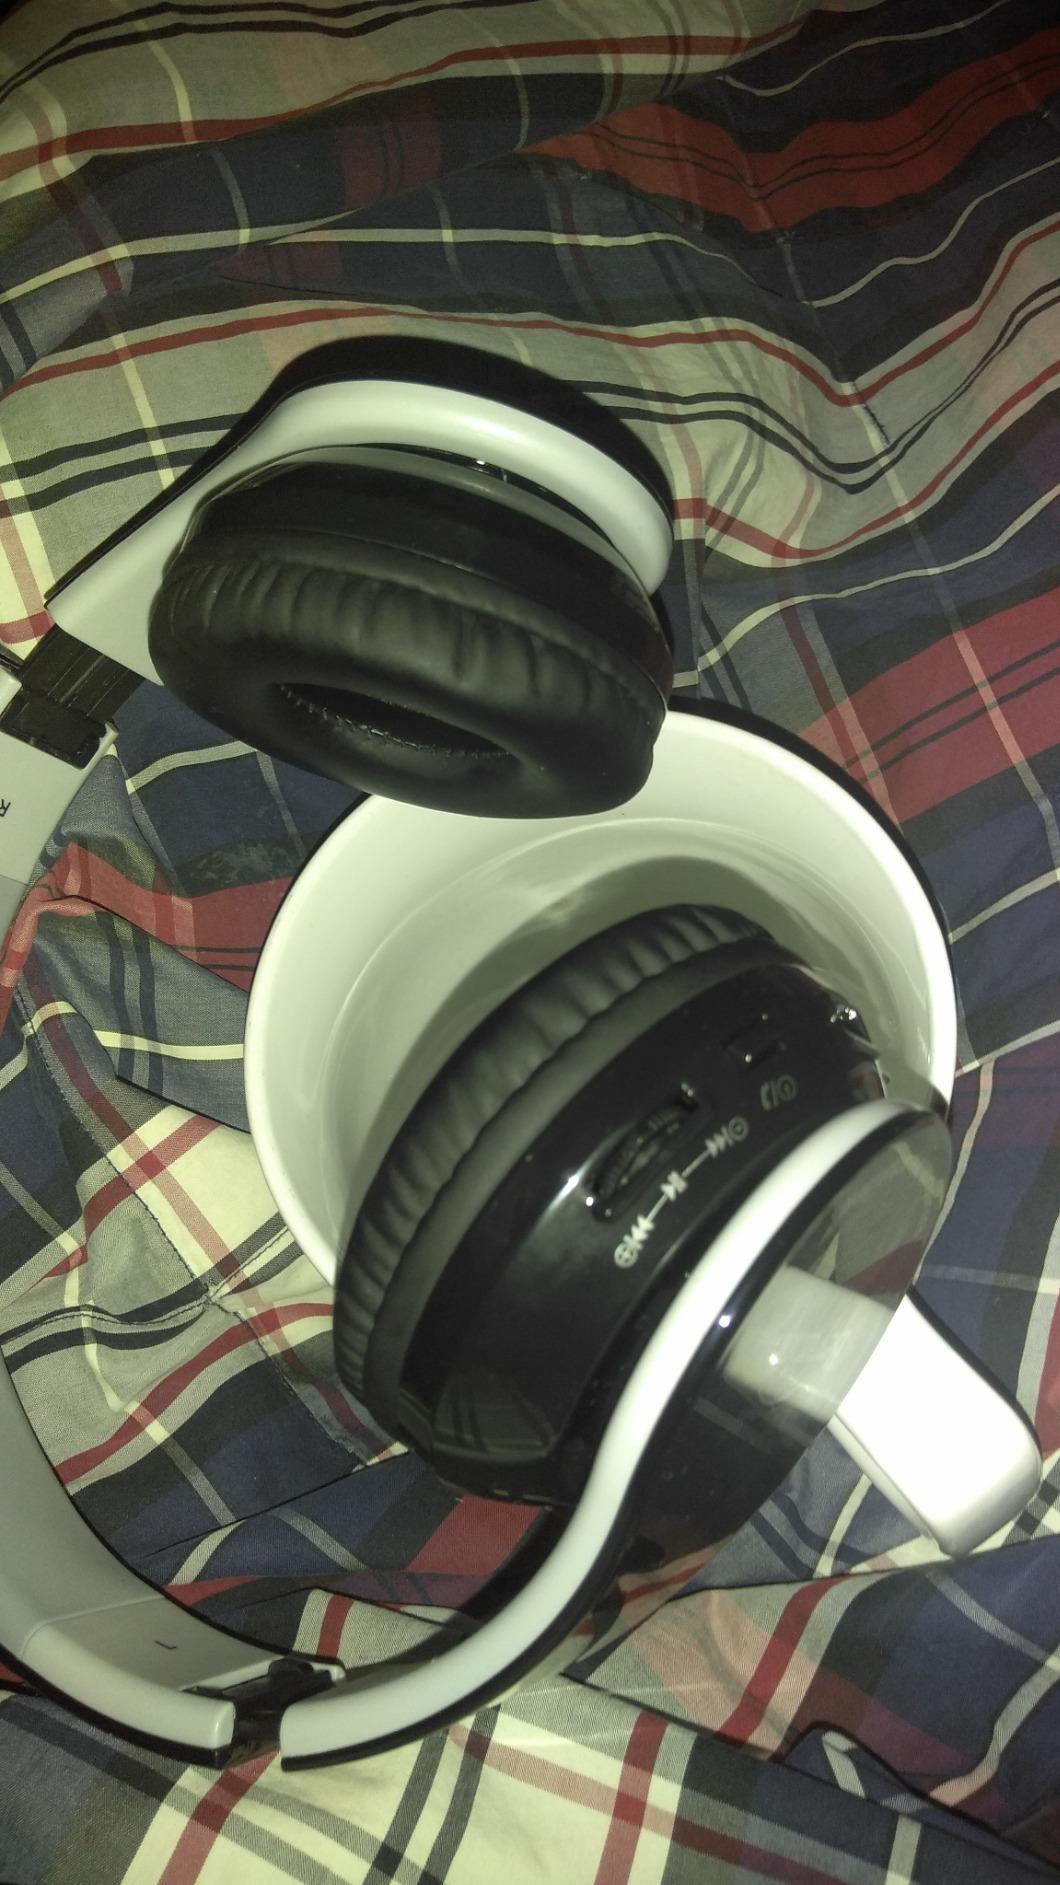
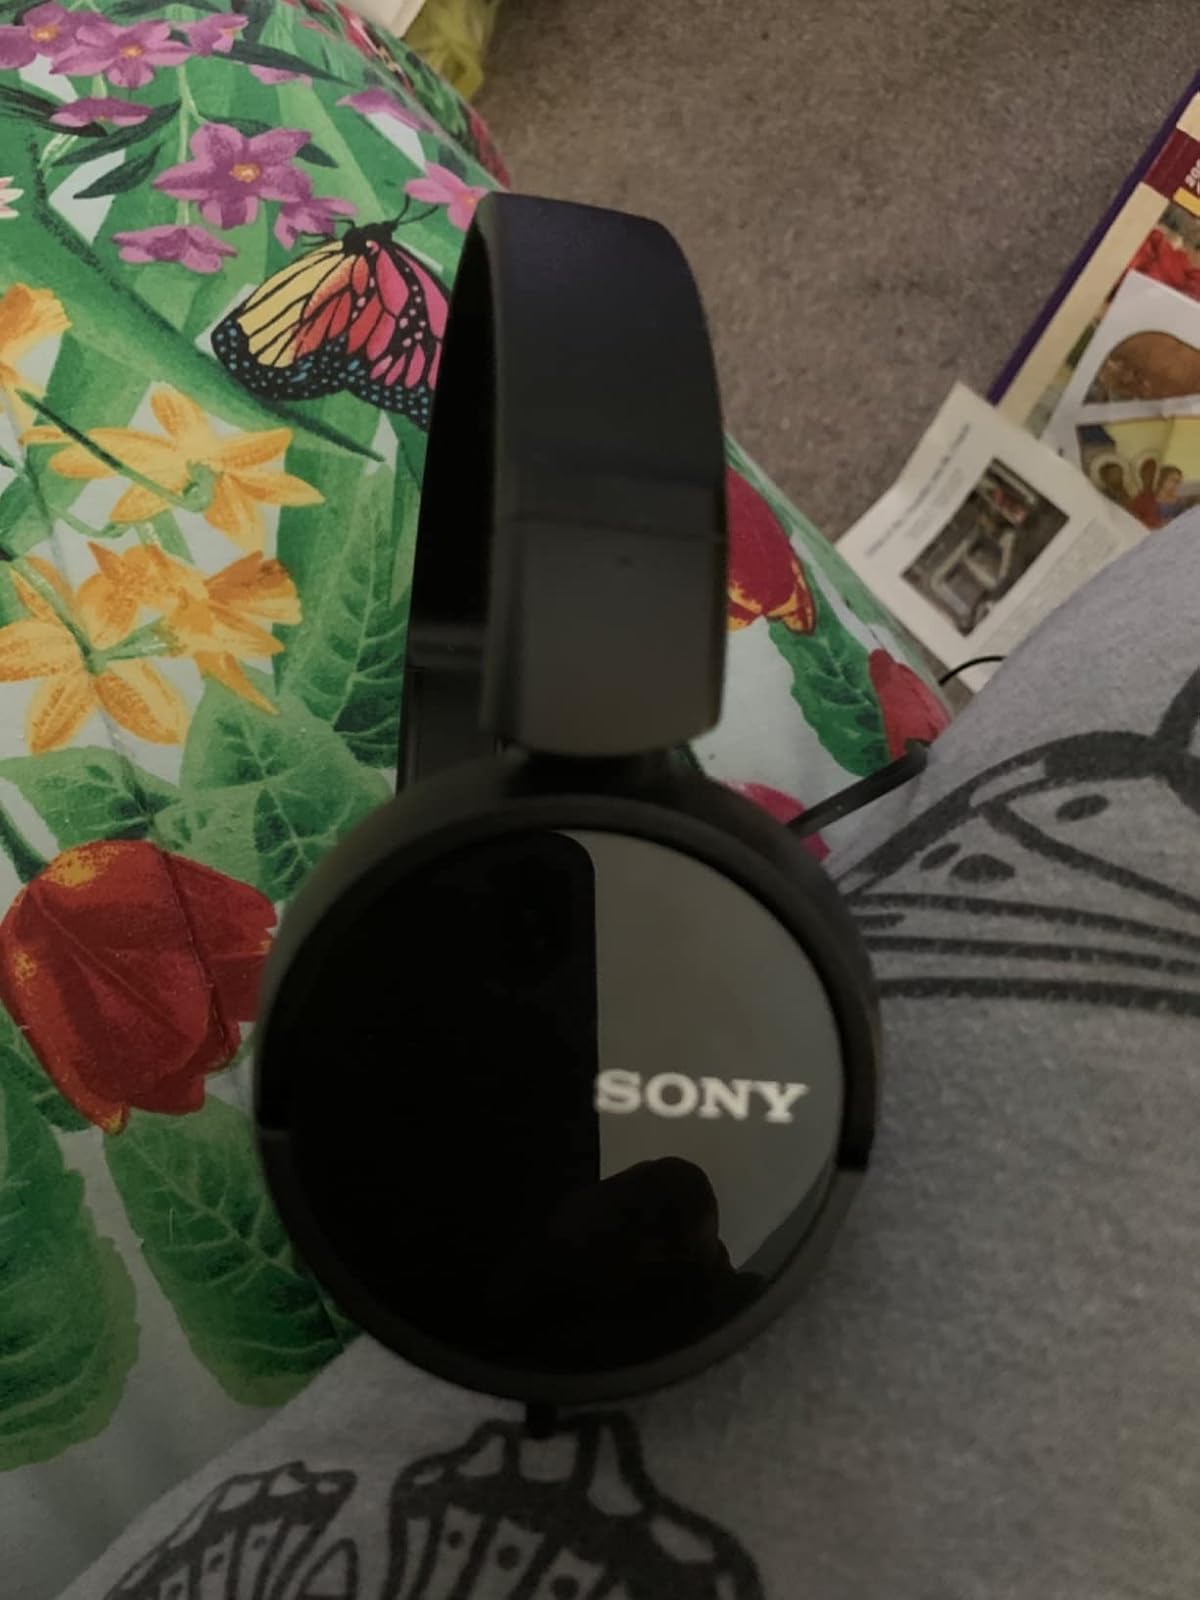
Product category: headphones
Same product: no